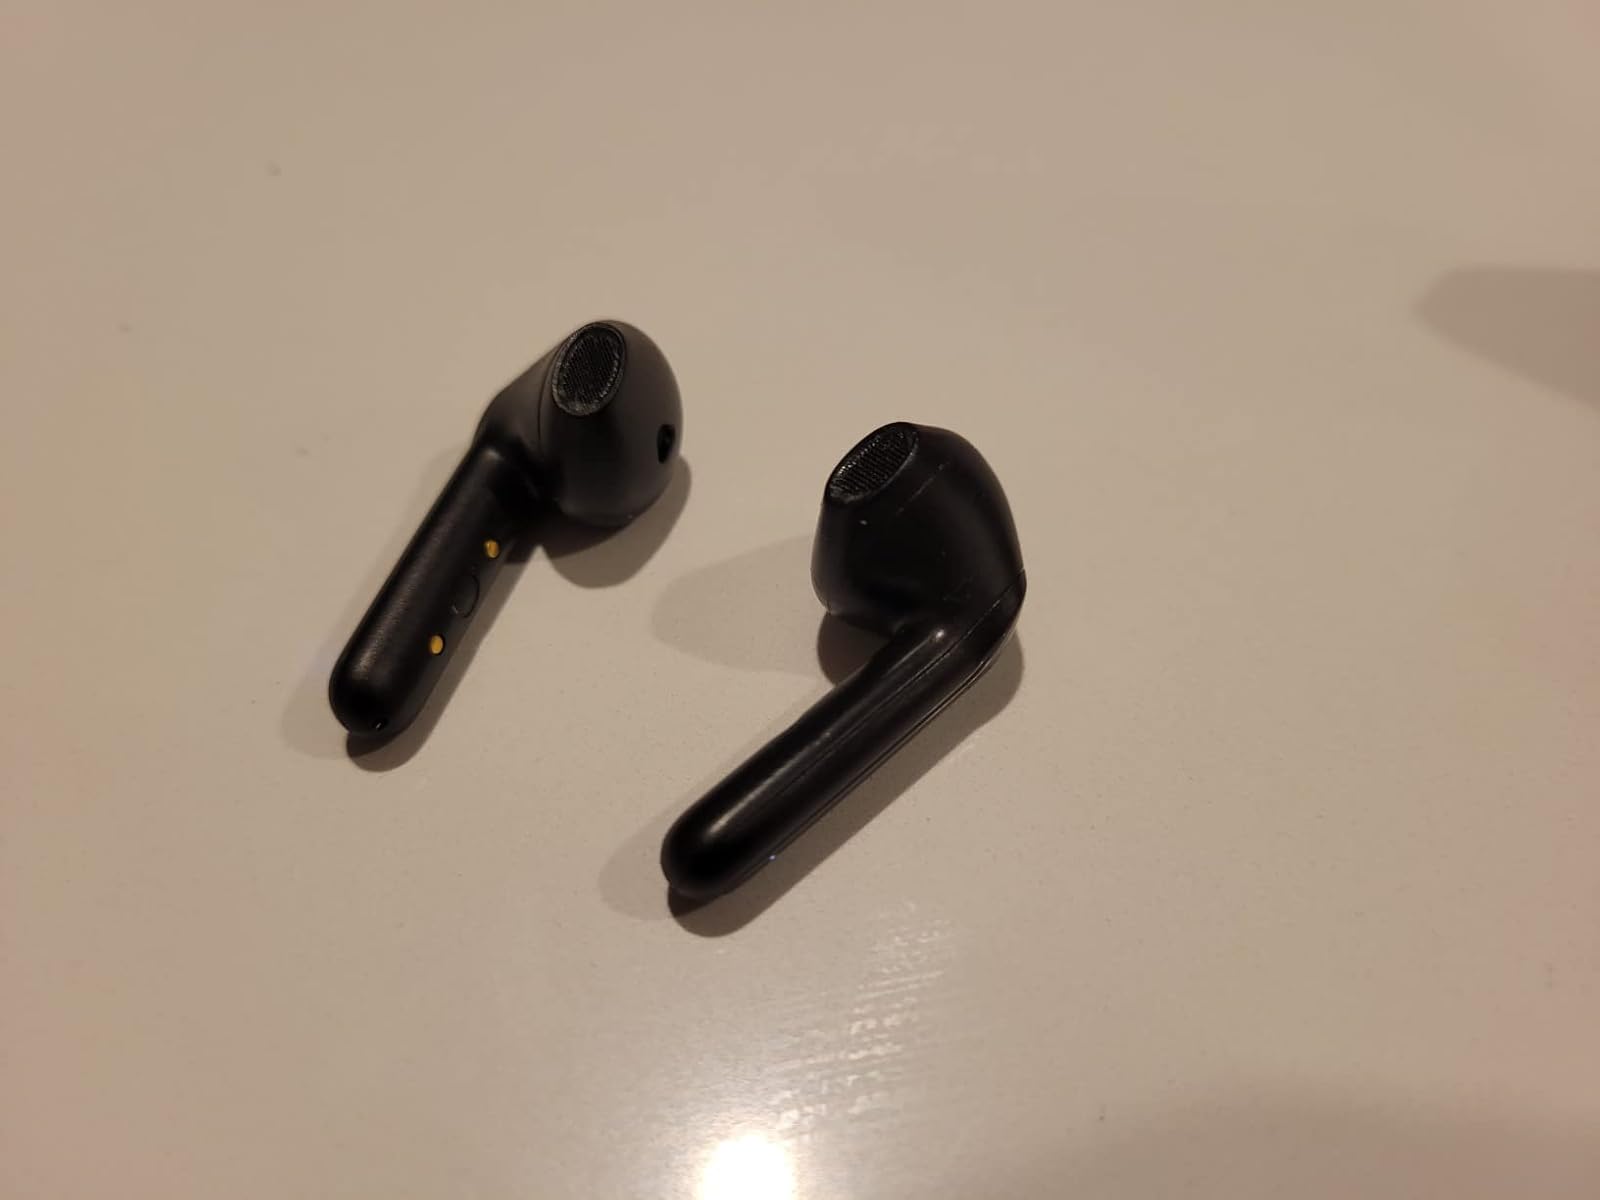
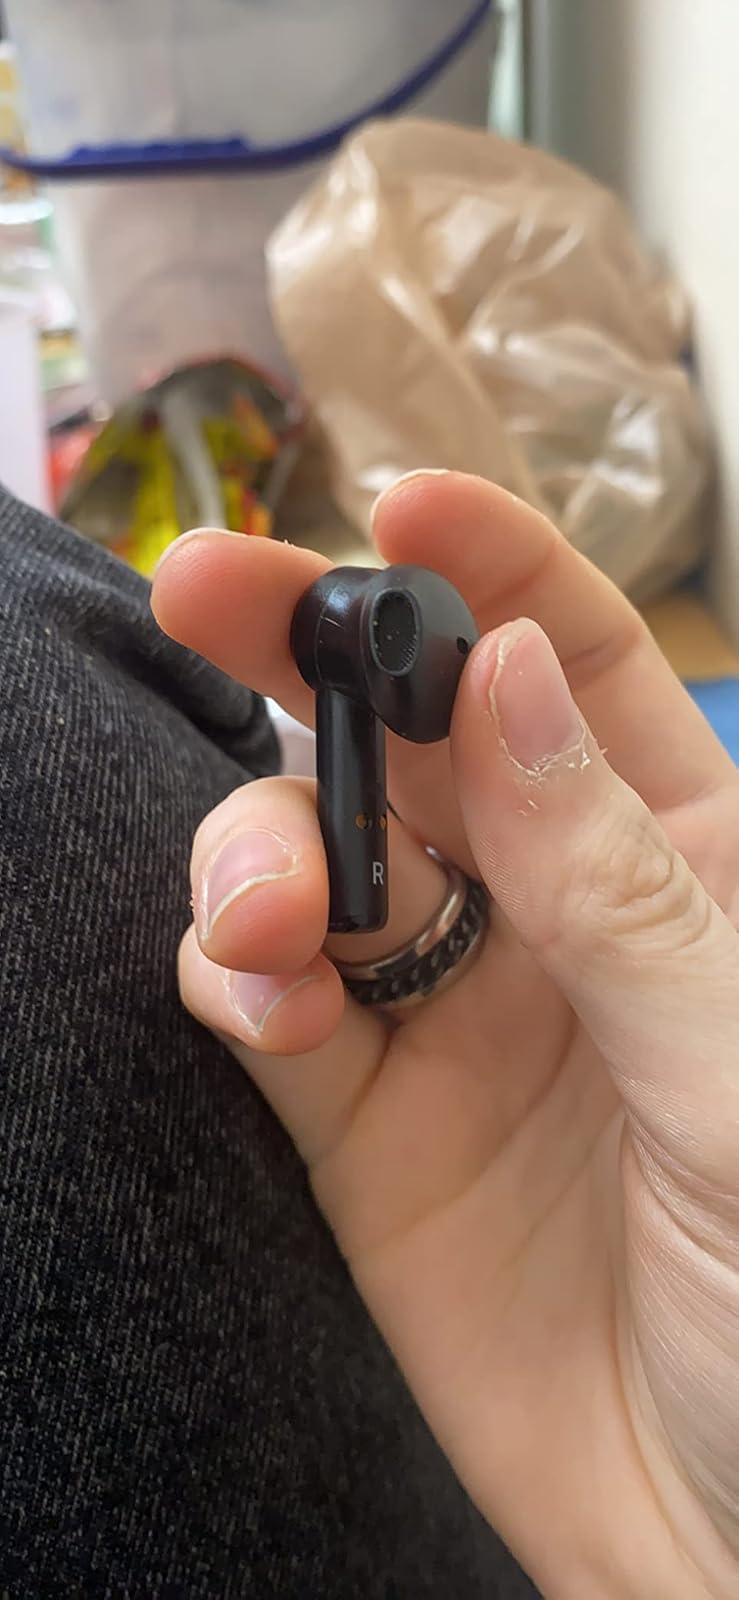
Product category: earbuds
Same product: no